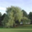
Label: willow_tree